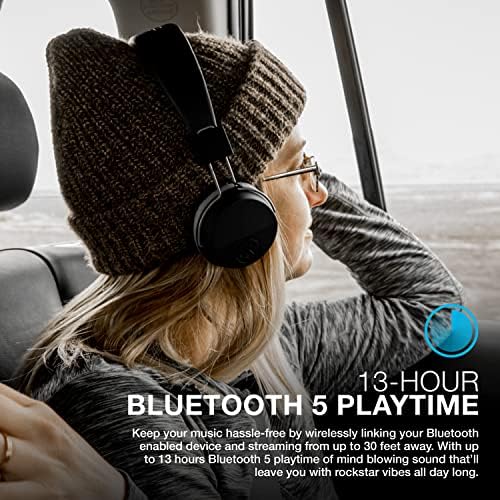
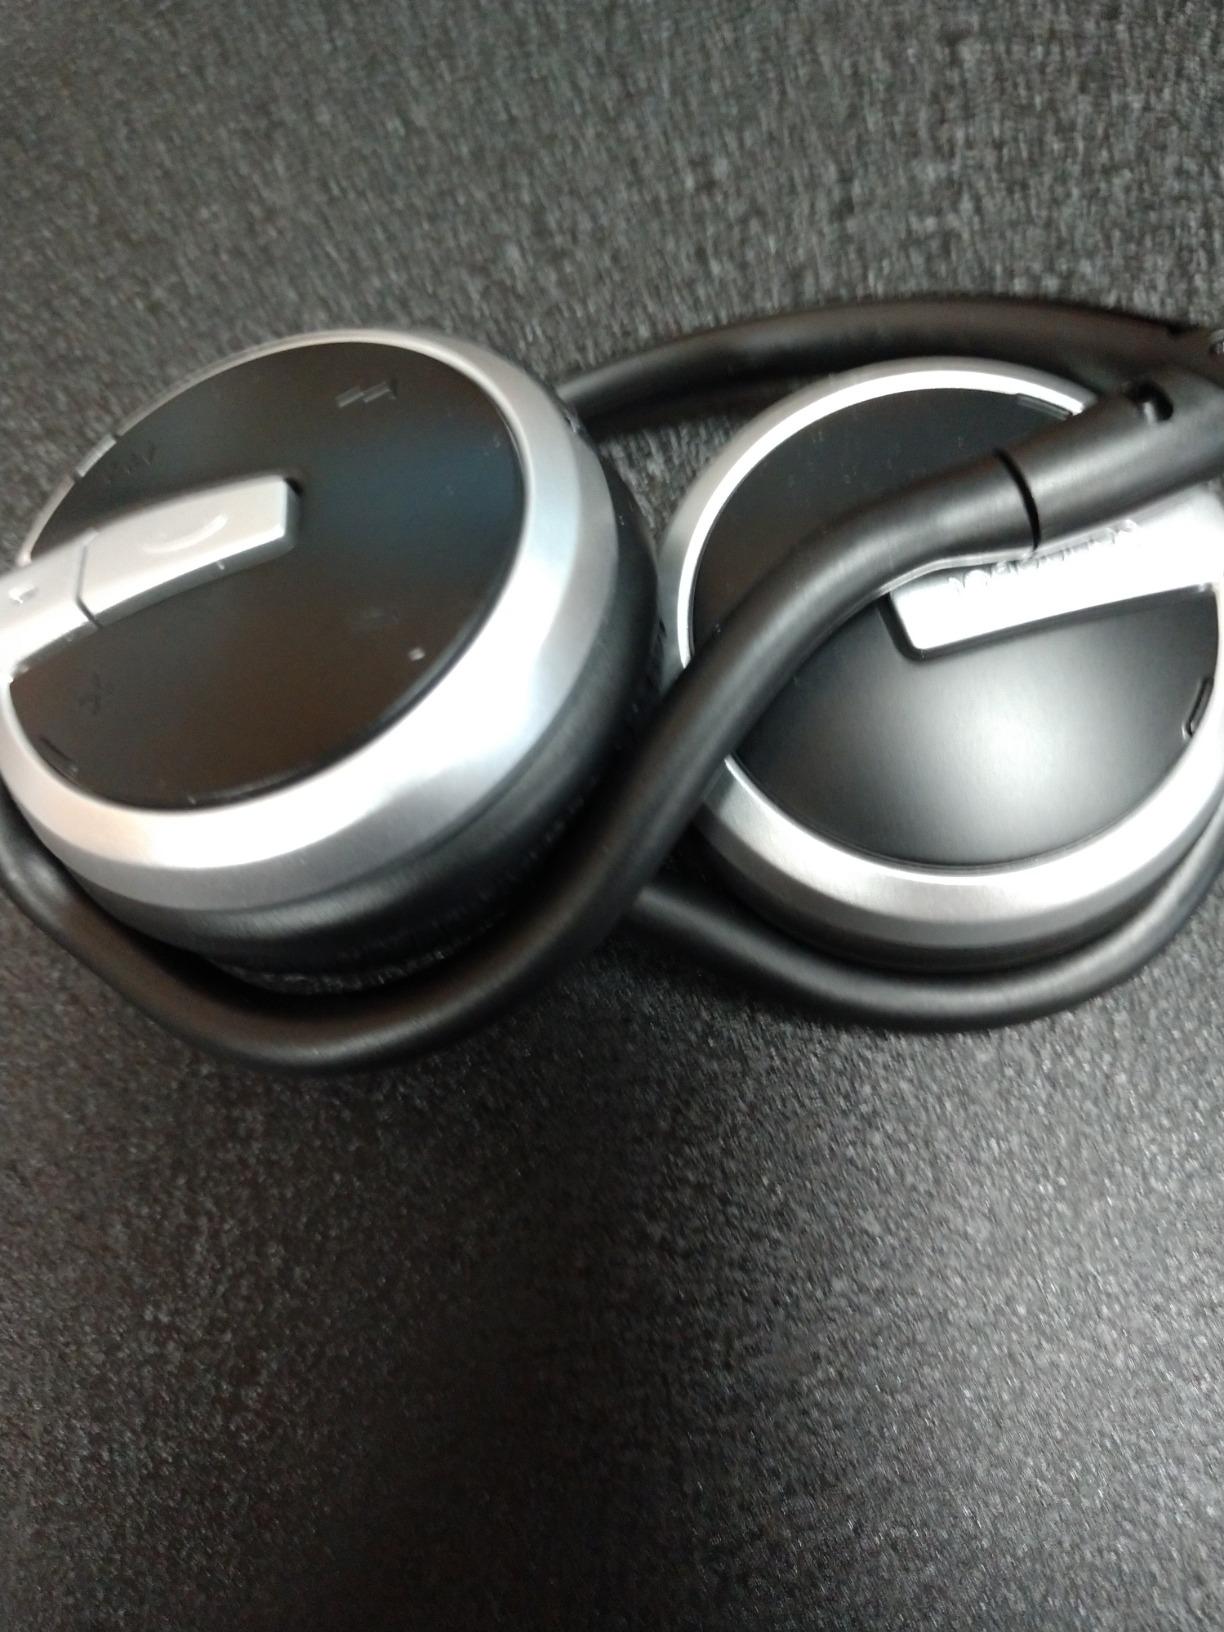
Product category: headphones
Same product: no